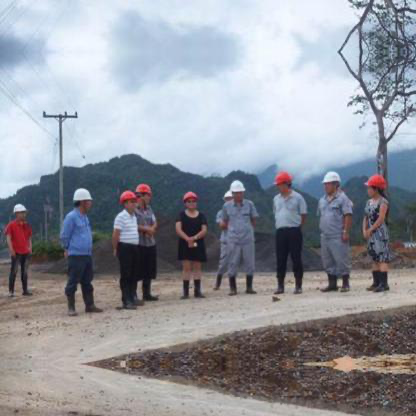
Objects in the image:
label: helmet
label: helmet
label: helmet
label: helmet
label: helmet
label: helmet
label: helmet
label: helmet
label: helmet
label: helmet